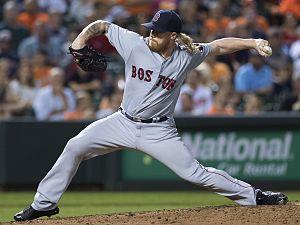
Robert Charles « Robbie » Ross est un lanceur gaucher des Ligues majeures de baseball jouant avec les Red Sox de Boston.